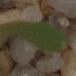
Label: common_wheat